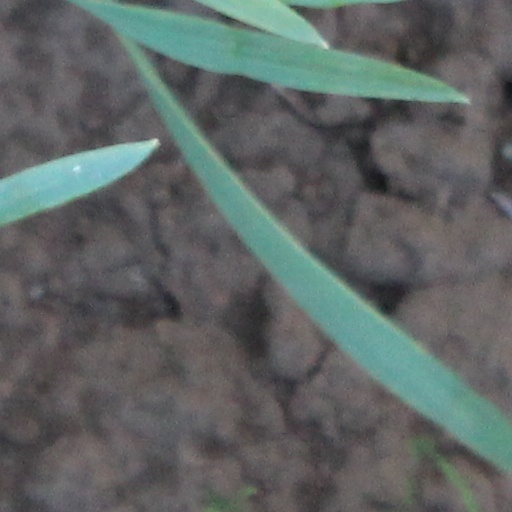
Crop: wheat